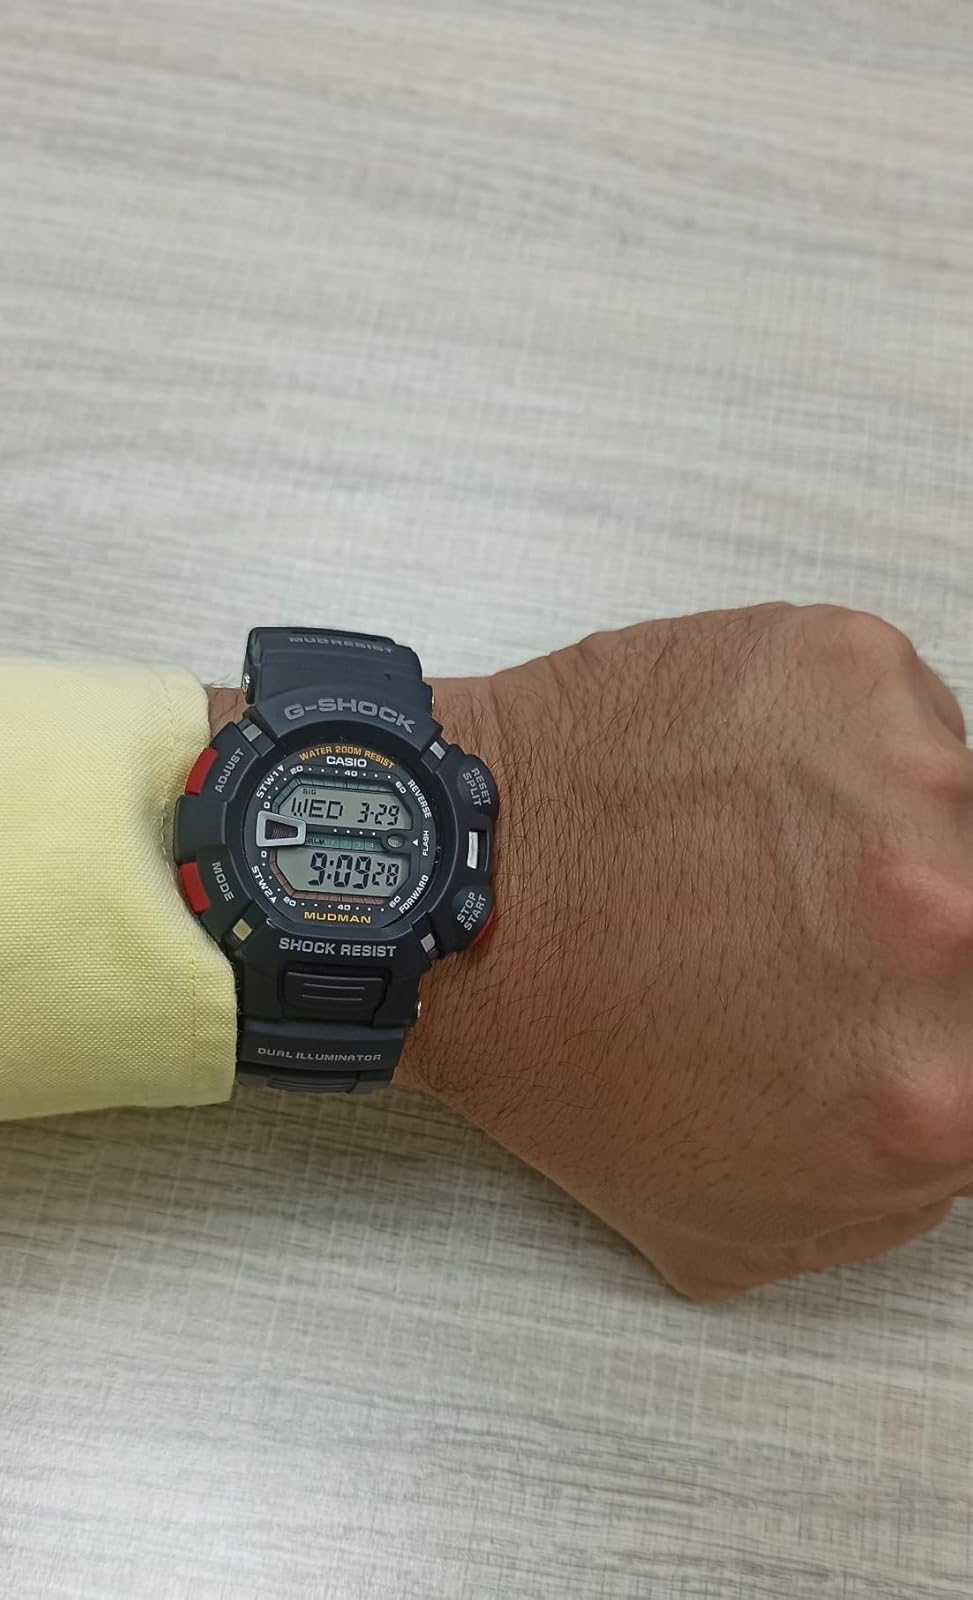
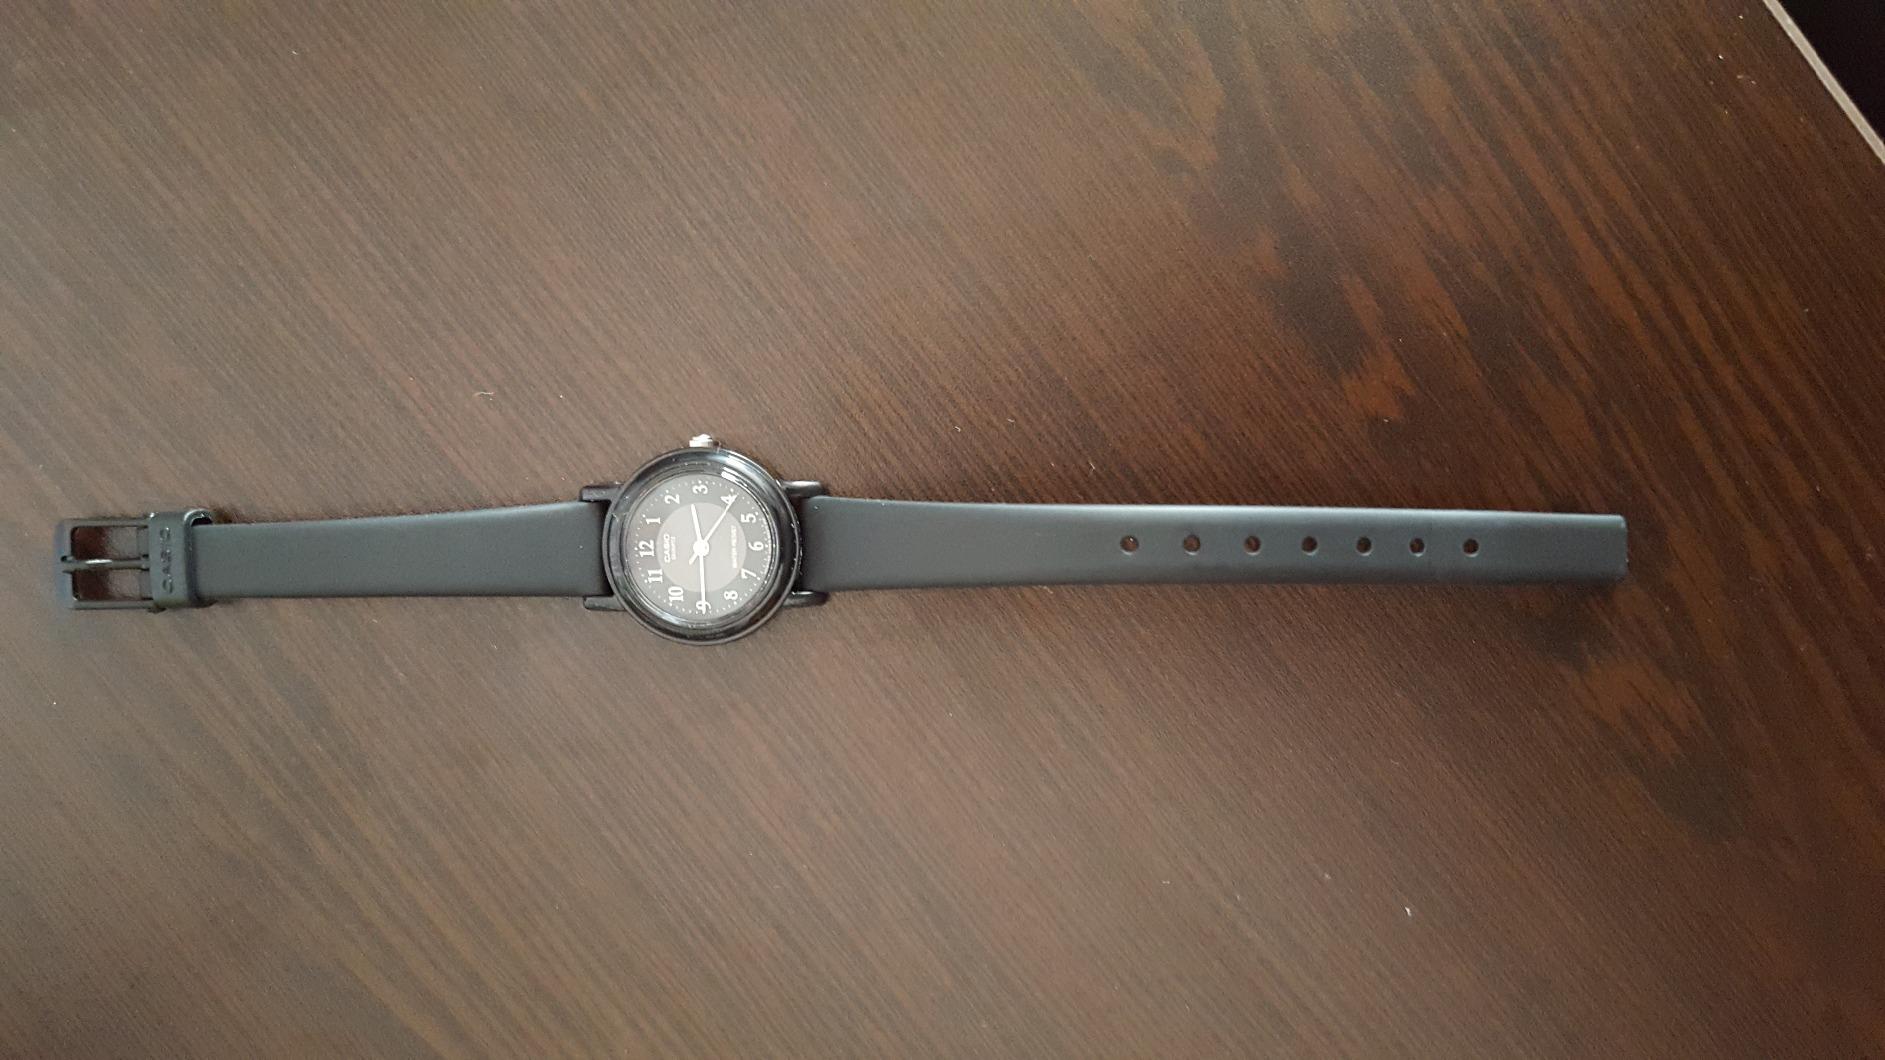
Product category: accessories_watch
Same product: no